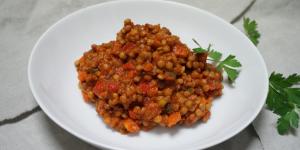
salsa bolonesa de lentejas